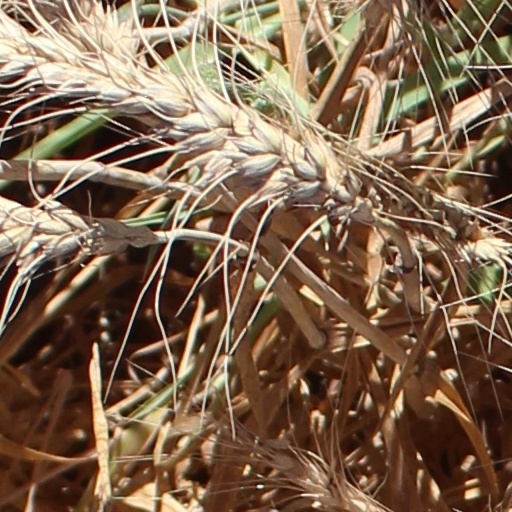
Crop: wheat